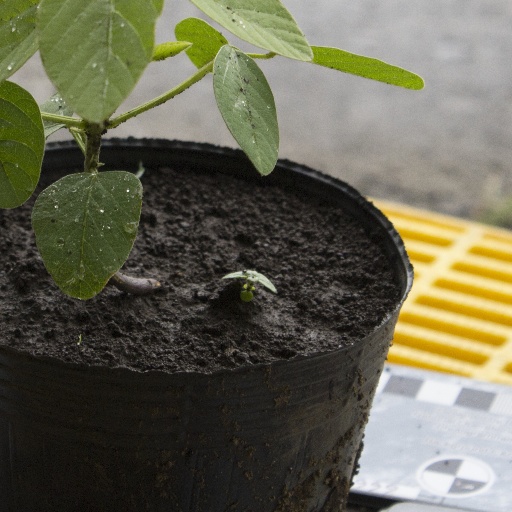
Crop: soybean